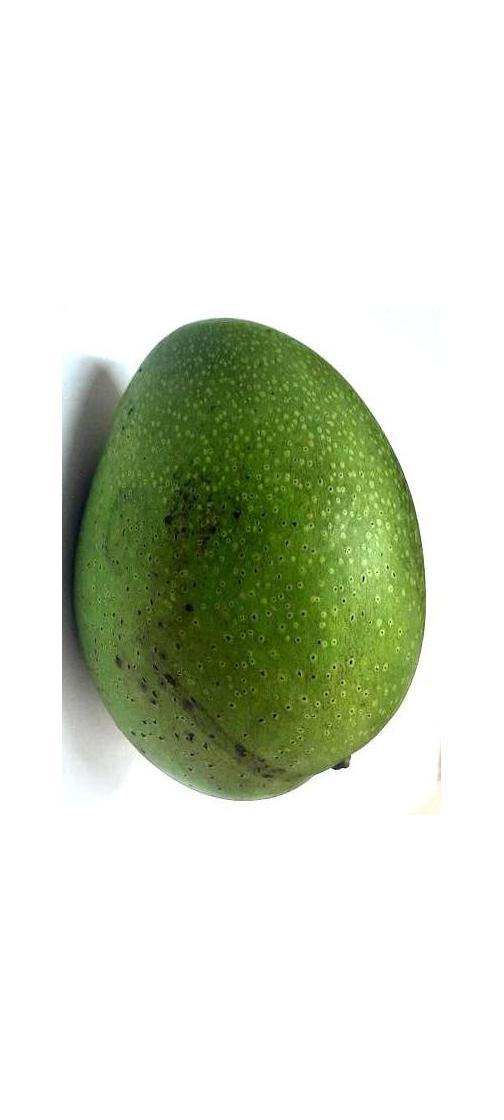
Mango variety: Ashshina Zhinuk